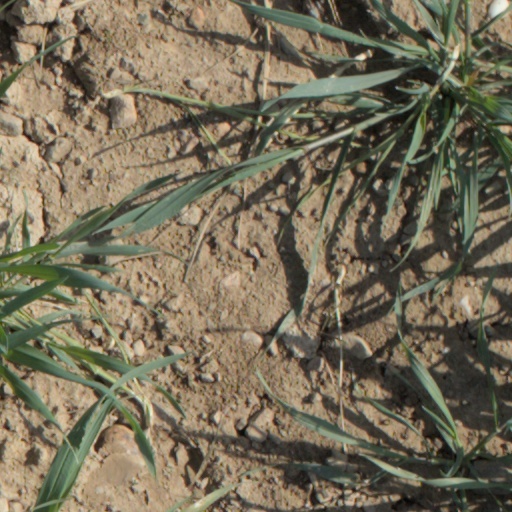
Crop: wheat